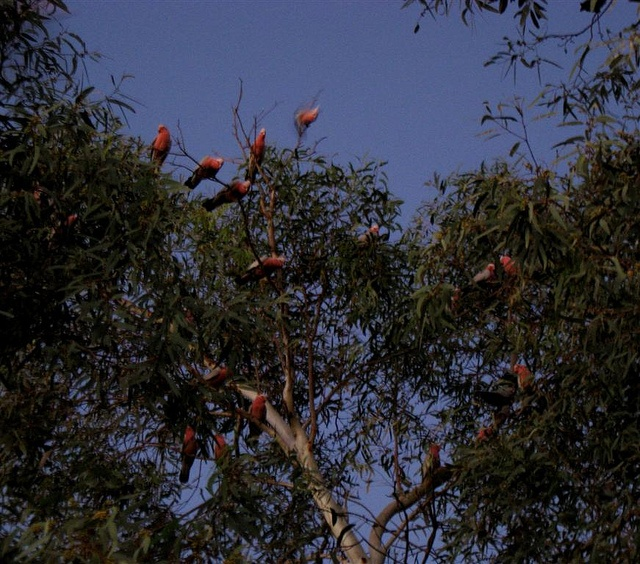
A tree filled with lots if birds under a blue sky.
A group of large red birds that are perched in a tree.
Many birds sit in the top branches of a tree.
Looking up at a group of parakeets in a tree
Several red birds sitting in the top branches of trees.